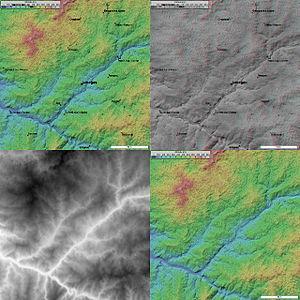
Topographie de Limoges 4 images topographique (20 km de coté) de Limoges prisent par la mission SRTM. Image topographique + position des villes image topographique en relief + position des villes image topographique en niveau de gris (utile pour displacement map dans les logiciel 3D) Image topographique sans les villes Générée par le logiciel Radiomobile à partir des données domaine publique de la mission SRTM de la NASA.
Limoges est une commune en Nouvelle-Aquitaine située au Grand Sud-Ouest de la France, préfecture du département de la Haute-Vienne et chef-lieu de la région historique Limousin.